The Golden Horde (video game)

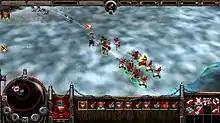
Screenshot of "The Golden Horde" showing a small battle taking place on a frozen lake, an important gameplay element - the ice will crack if there is too much movement or weight.

There are three basic types of weapons with which players can equip soldiers - melee weapons such as swords, axes, and clubs, short-ranged weapons such as spears and pikes, and long-ranged weapons such as bows and javelins. Each soldier can carry one weapon plus a shield. Depending on which race the player is using, there are different soldiers available for recruitment. Mongols have one unit type - Aduuchs, who are trained in the Yurt of Warriors. Prior to levelling up, Aduuchs can also be used as workers. Upon levelling up, an Aduuch becomes a specialised unit - a Turgen (swordsman), Nuker (spearman), or Nachin (archer), determined by which weapon he had equipped at the moment he levelled up. Russians also have one unit type - Druzhinniks, who are trained in the Detinets. When initially trained, they do not have a specialisation, which is only acquired when they level up. Like the Mongolians, the nature of their specialisation depends on which weapon they are using at the moment they level up. Crusaders have two unit types - Capitularies and Knights, both of which are trained in the garrison. Knights are stronger, but Capitularies are faster, with Knights better suited to melee combat, and Capitularies to ranged combat. However, players are free to recruit ranged Knights and melee Capitularies. When initially trained, soldiers do not have a specialisation, which is only acquired when they level up. The nature of their specialisation depends on which weapon they are using when they level up.